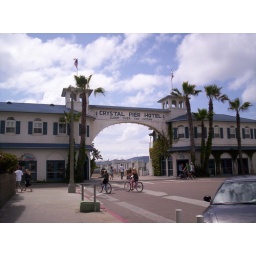
cross under to walk above the ocean on the boardwalk